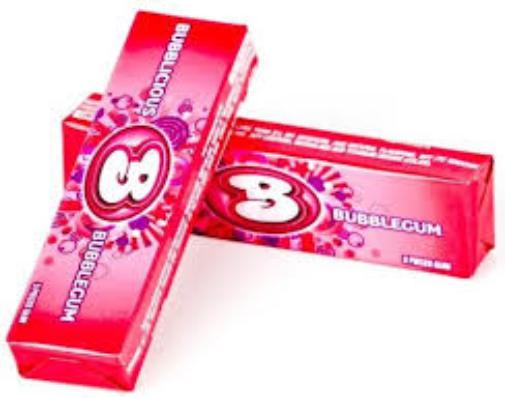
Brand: Bubblicious
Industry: Food